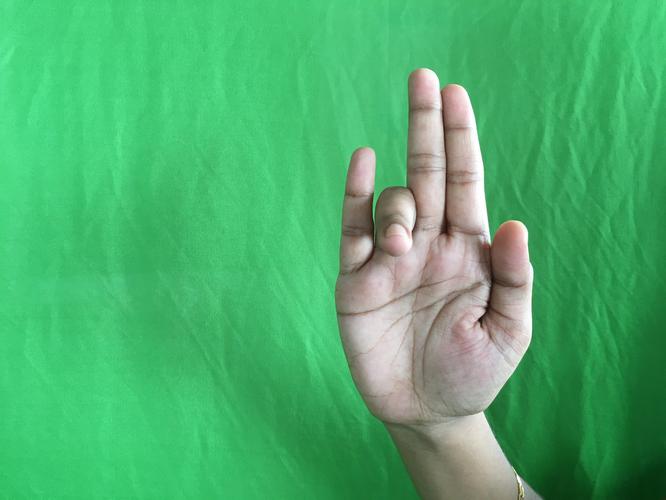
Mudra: Tripathaka
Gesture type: single_hand